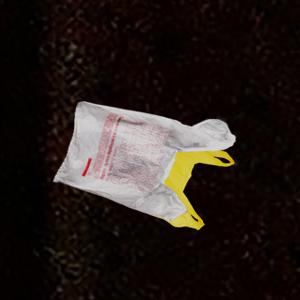
Label: plasticbags